Astrocytoma

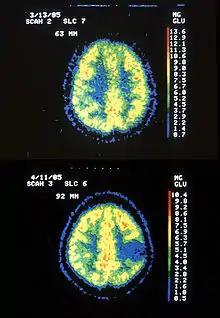
Two PET images—the upper of which shows a normal brain and the lower shows astrocytoma

Astrocytoma is a type of brain tumor. Astrocytomas (also astrocytomata) originate from a specific kind of star-shaped glial cell in the cerebrum called an astrocyte. This type of tumor does not usually spread outside the brain and spinal cord, and it does not usually affect other organs. After glioblastomas, astrocytomas are the second most common glioma and can occur in most parts of the brain and occasionally in the spinal cord.